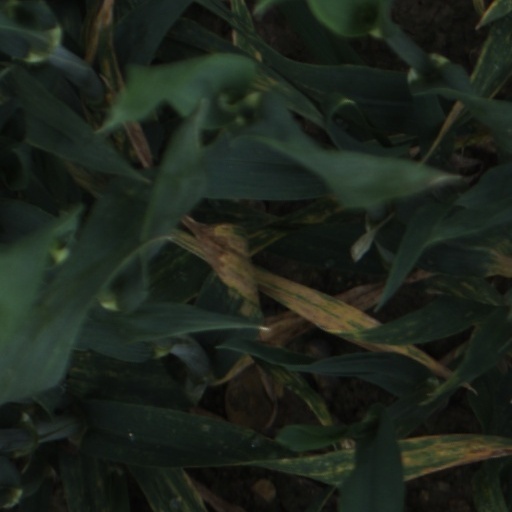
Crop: wheat